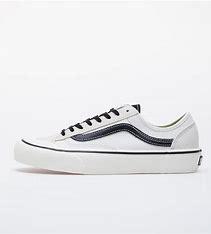
Brand: Vans
Model: Style 36 Decon Sf